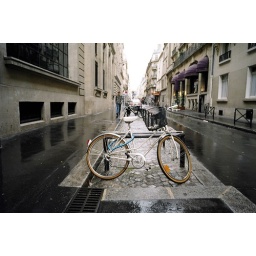
Locked to low railing meant to keep cars from parking in the motorcycle space.